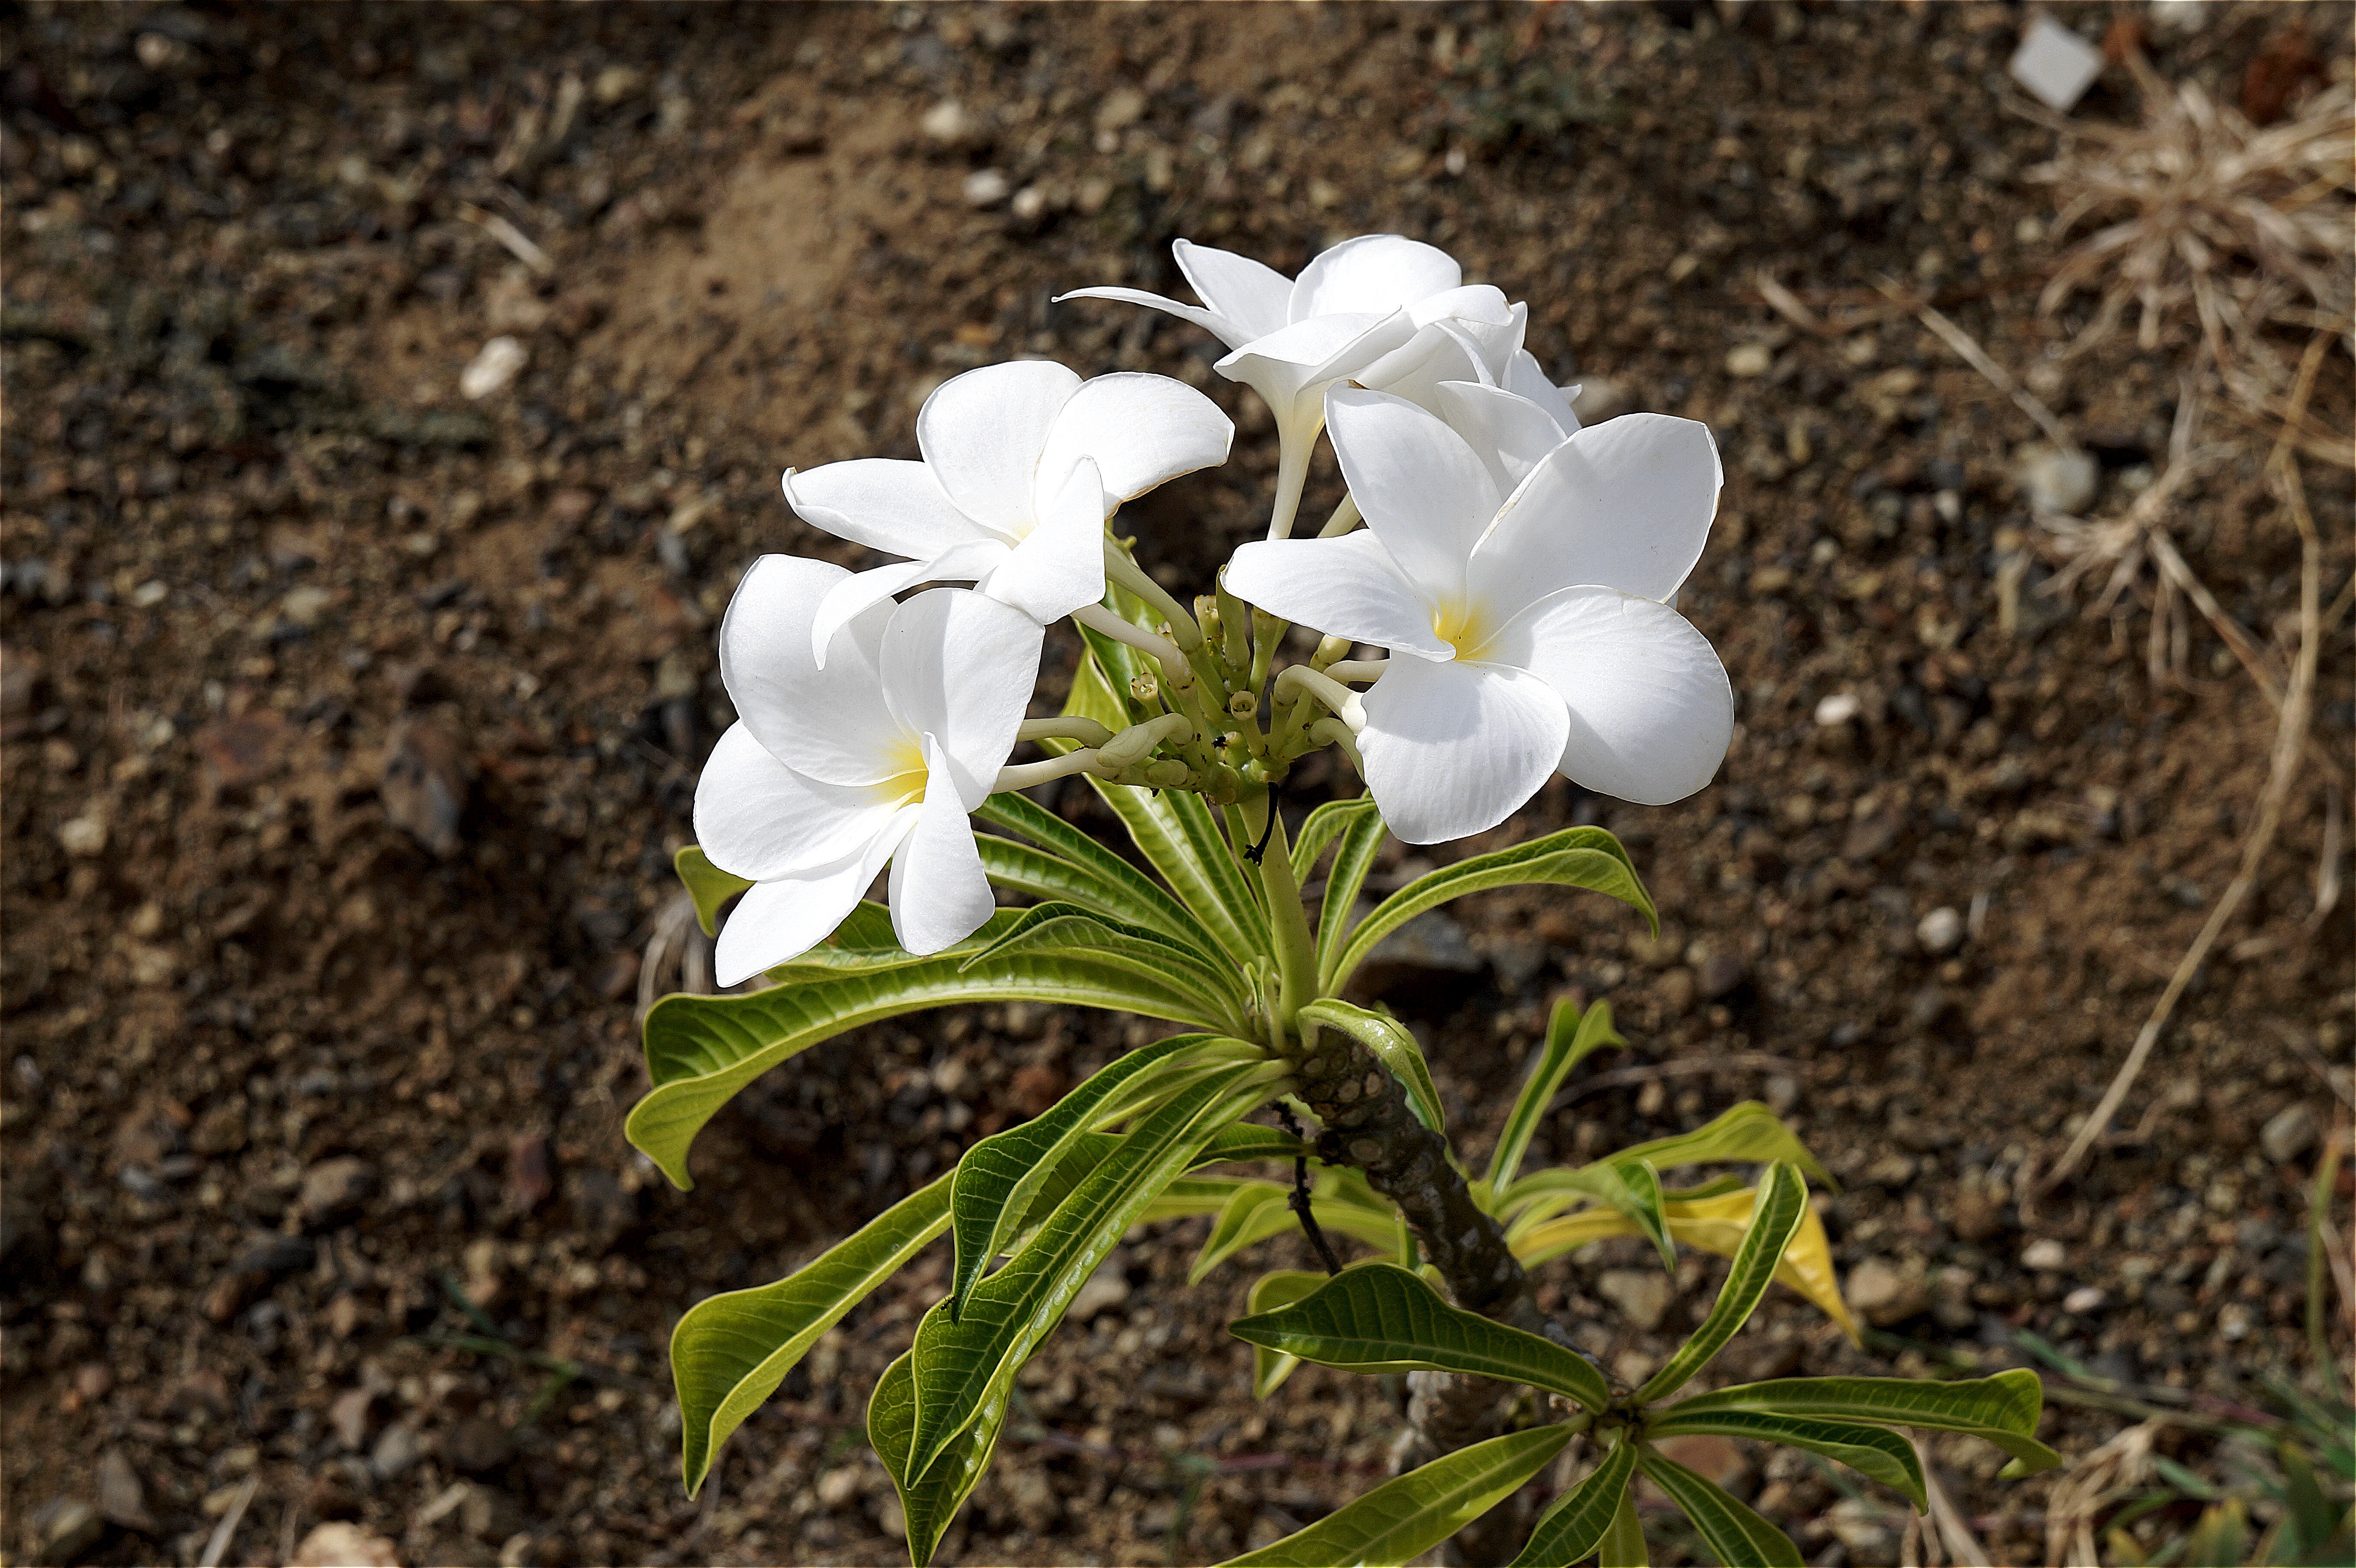
nature, blossom, plant, flower, spring, green, botany, garden, flora, wildflower, snowdrop, plumeria, viola, macro photography, white flowers, yellow center, flowering plant, 5 petal, land plant, violet family